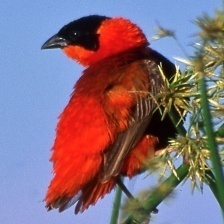
Species: NORTHERN RED BISHOP
Scientific name: EUPLECTES FRANCISCANUS